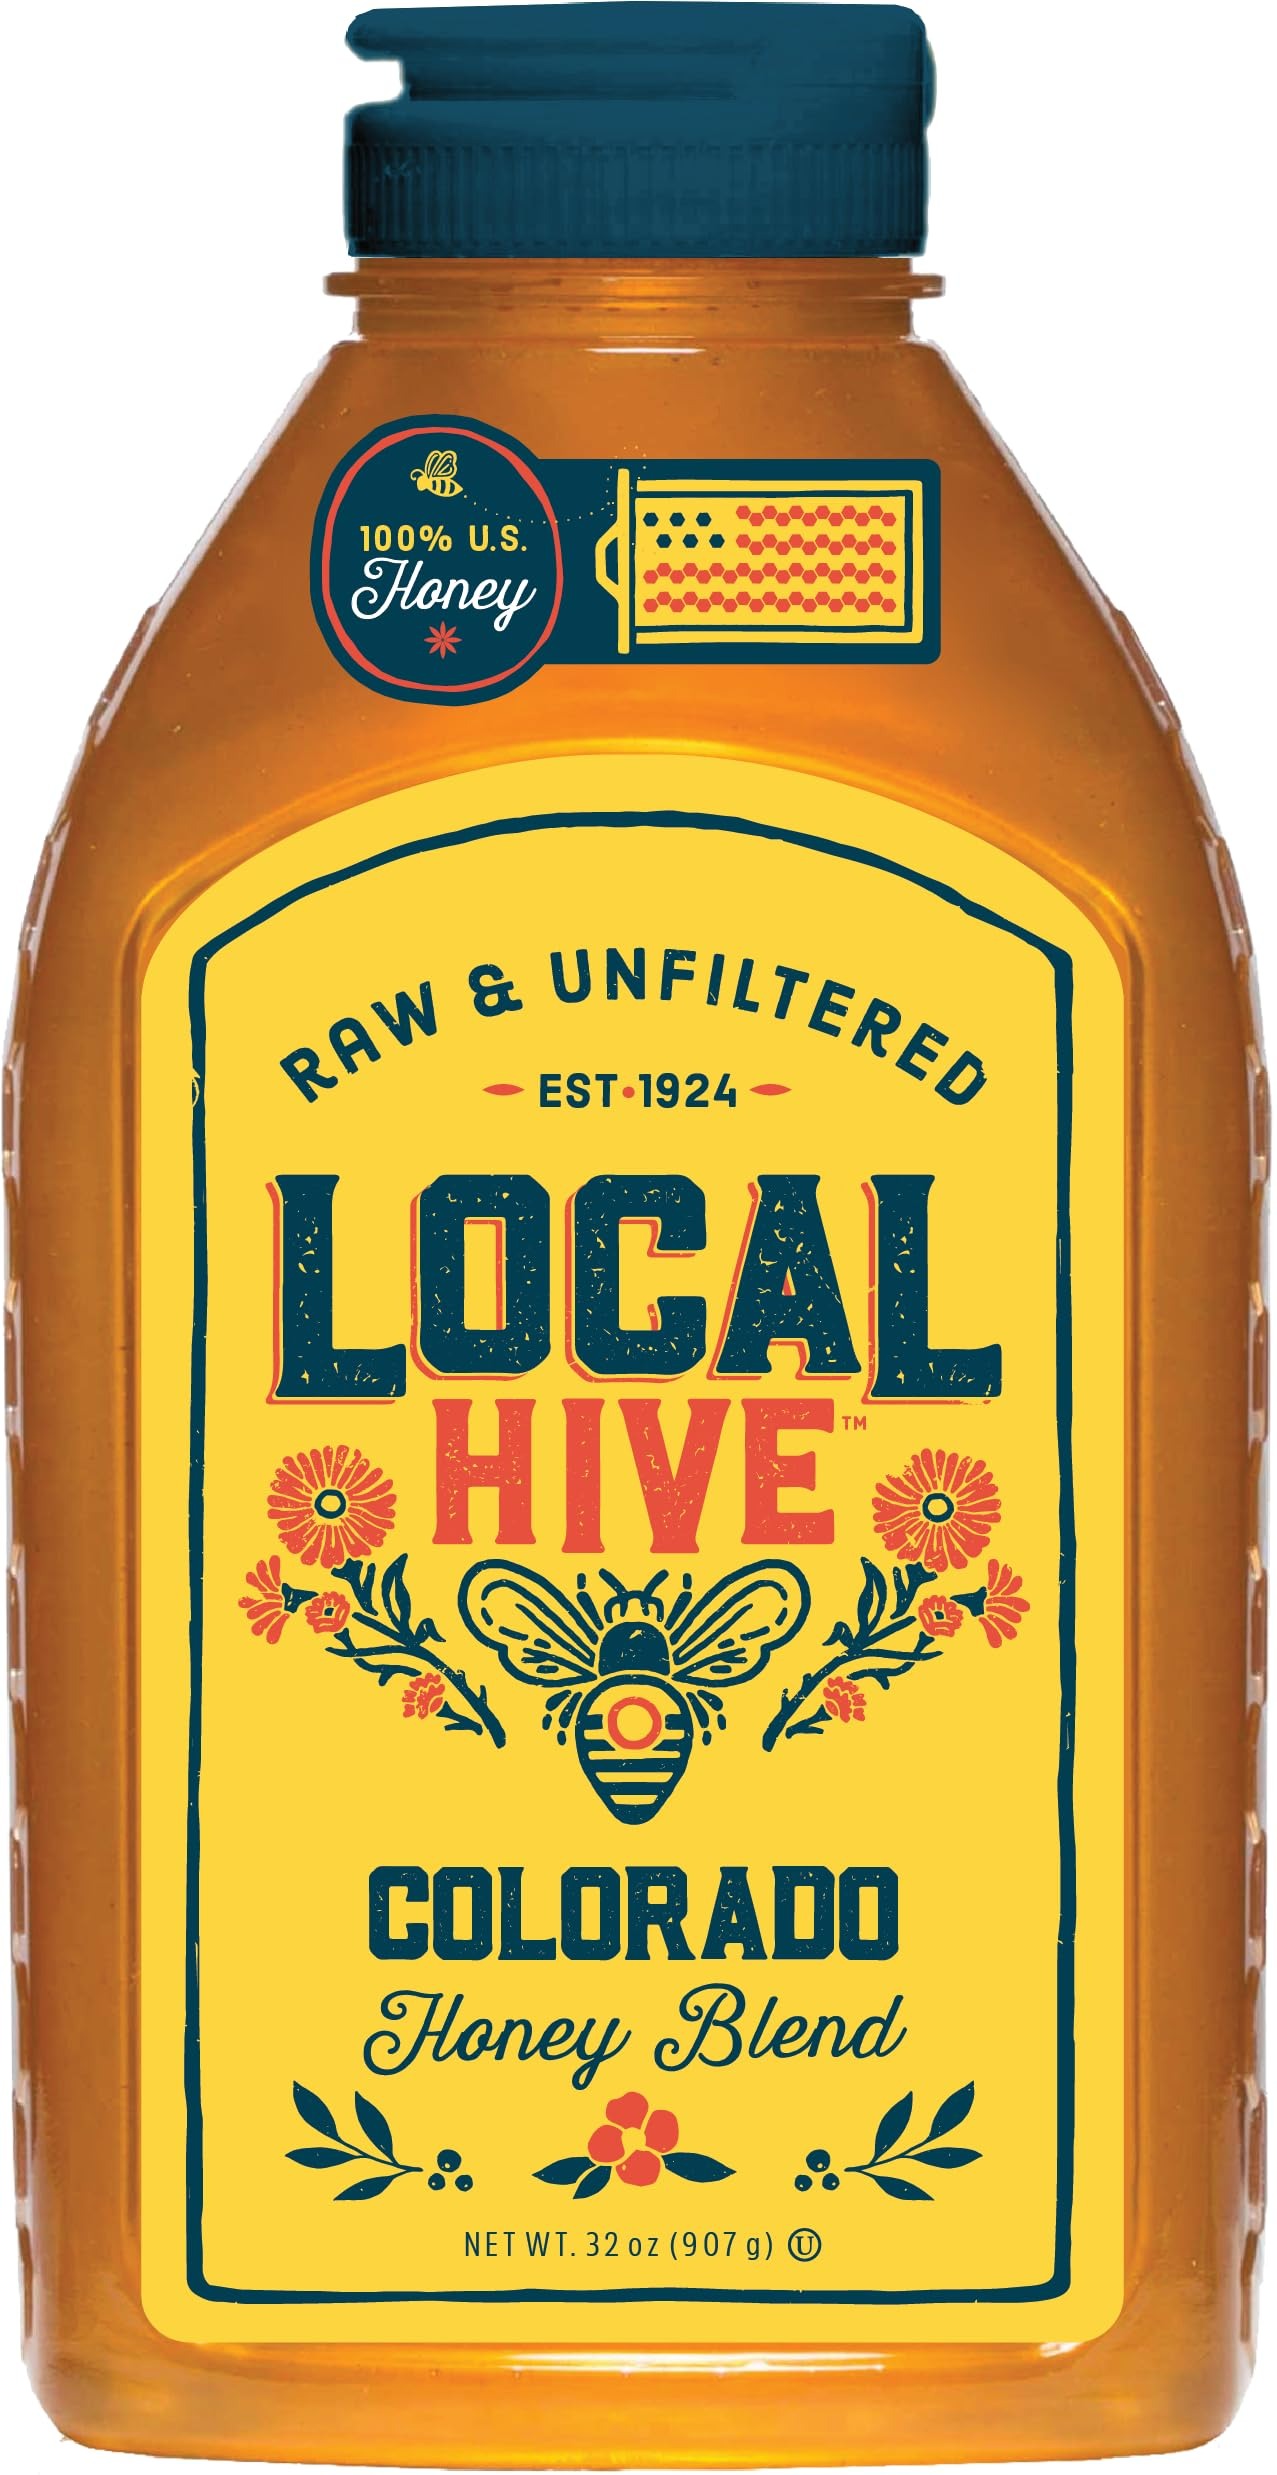
Item Name: Local Hive Colorado Raw Unfiltered Honey – 32oz, 100% Pure US Honey, Sourced from American Bees and Beekeepers - Natural Sweetener, Ideal for Tea, Baking, and Cooking
Bullet Point 1: Cinnamon Mellow Straightforward – Pleasantly sweet, with a hint of cinnamon in every drop.
Bullet Point 2: 100% U.S. Honey – Local Hive Honey supports American beekeepers.
Bullet Point 3: Raw & Unfiltered – Our honey is pure, unheated, unpasteurized, and free from additivies, dyes, or flavorings — just the way the bees made it.
Bullet Point 4: All-Natural Sweetener - Swap out sugar in your coffee, tea, and recipes for honey to add flavor, as well as enzymes, vitamins, and minerals.
Bullet Point 5: Supports Pollinators – A portion of proceeds from Local Hive support PACE (Pollinator Awareness Through Conservation and Education) program through the Butterfly Pavilion.
Product Description: Enjoy Local Hive 100% pure, raw and unfiltered honey straight from the hive of local beekeepers in the Southeast Our honey is full of healthy nutrients such as vitamins, minerals, antioxidants, amino acids, enzymes and bee pollen. It makes a great alternative sweetener compared to sugar and is ideal for baking, tea and coffee. In addition, a portion of the proceeds from every bottle sold is donated to PACE (Pollinator Awareness Through Conservation & Education).
Value: 32.0
Unit: Ounce

Price: 21.99